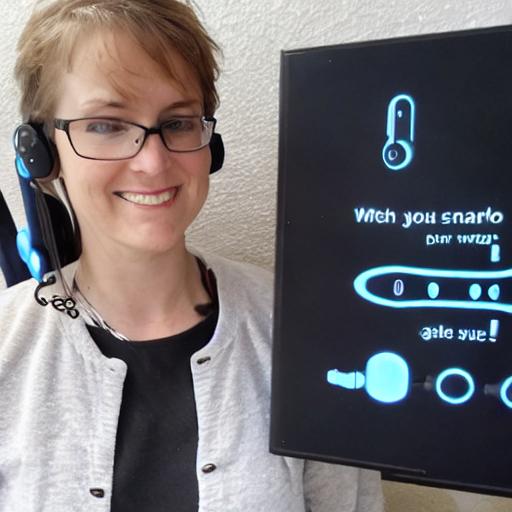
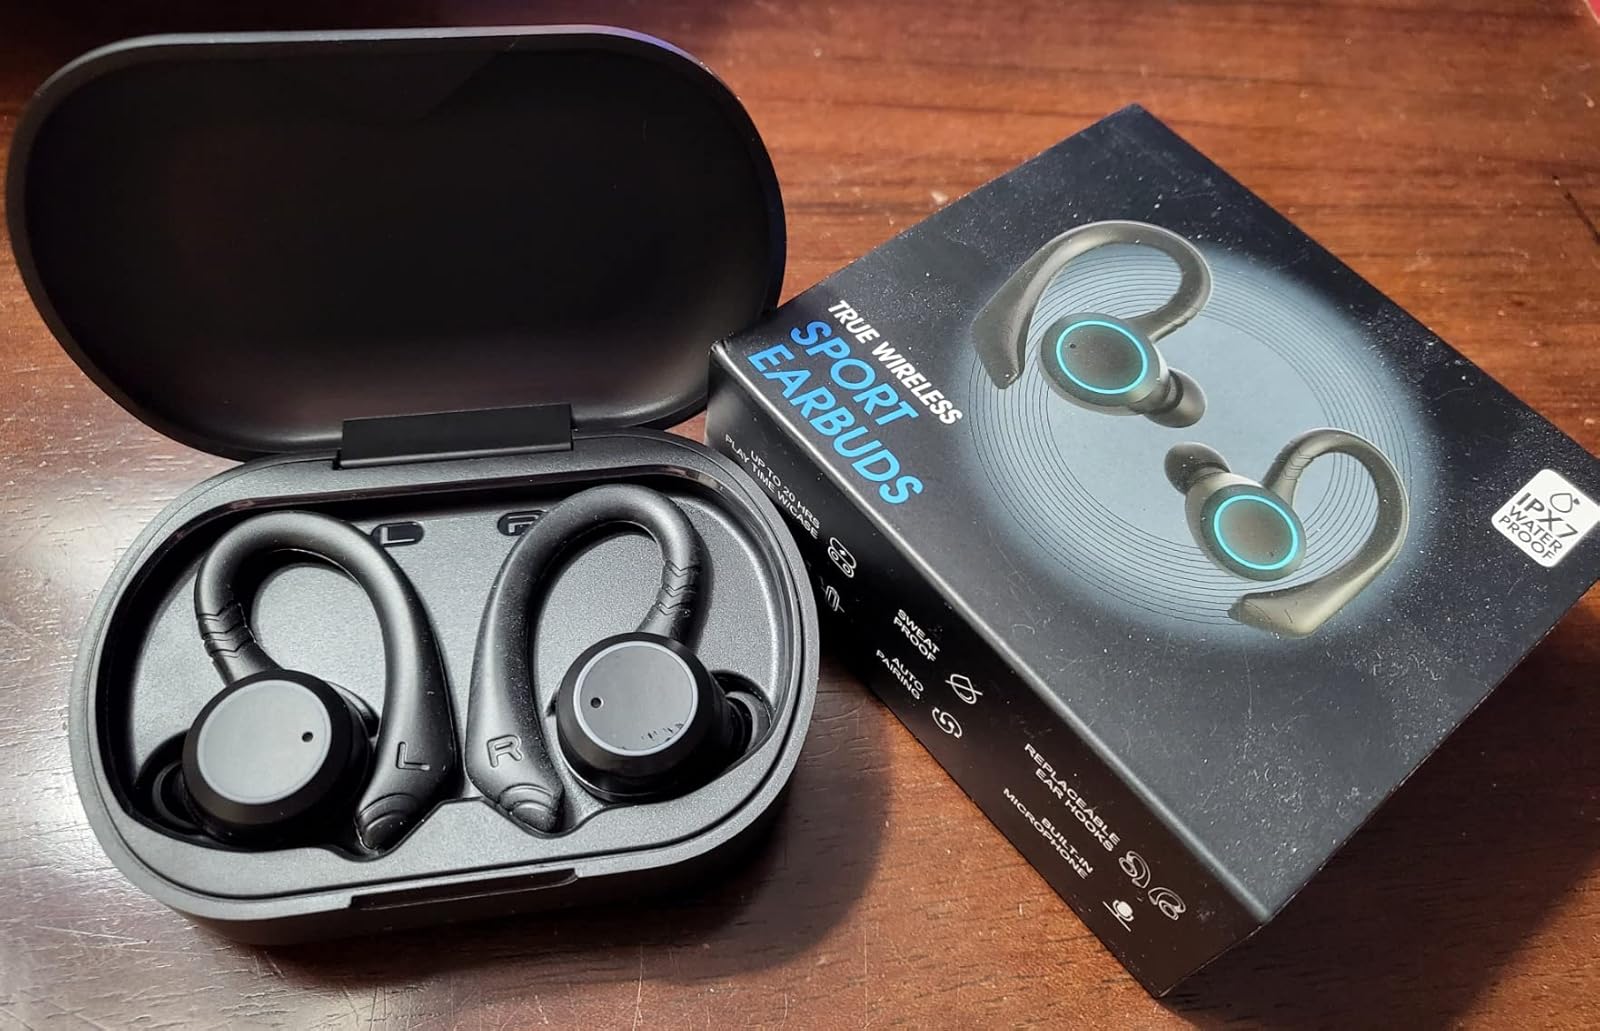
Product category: earbuds
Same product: no